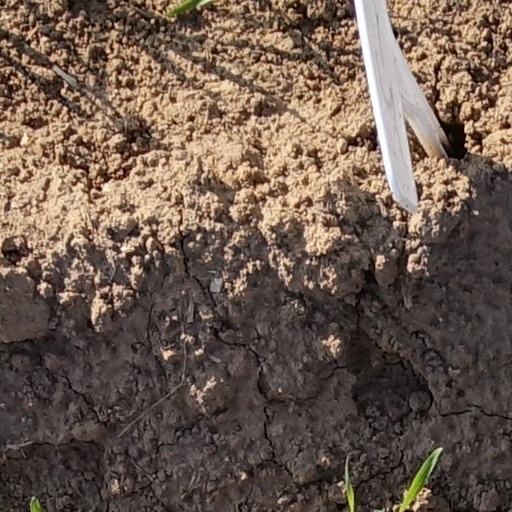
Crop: wheat